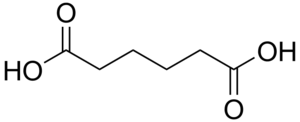
Les acides dicarboxyliques sont des composés organiques possédant deux fonctions carboxyle. La formule moléculaire de ces composés est généralement notée HOOC-R-COOH, où R peut être un groupe alkyle, alcényle, alcynyle ou aryle.
L'acide adipique ou acide 1,6-hexanedioïque est un diacide carboxylique aliphatique. Il est utilisé principalement pour la fabrication du nylon, et plus généralement pour la synthèse des polyamides.